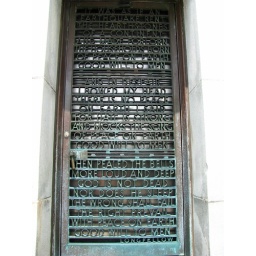
A door on the bottom of the bell tower near Dayton, Ohio.